Witch hunt

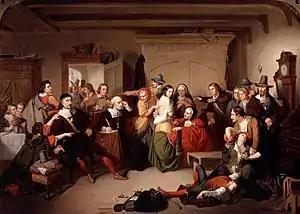
Examination of a Witch in the 17th century (1853), by T. H. Matteson

Witch-hunts were seen across early modern Europe, but the most significant area of witch-hunting in modern Europe is often considered to be central and southern Germany. Germany was a late starter in terms of the numbers of trials, compared to other regions of Europe. Witch-hunts first appeared in large numbers in southern France and Switzerland during the 14th and 15th centuries. The peak years of witch-hunts in southwest Germany were from 1561 to 1670. The first major persecution in Europe, when witches were caught, tried, convicted, and burned in the imperial lordship of Wiesensteig in southwestern Germany, is recorded in 1563 in a pamphlet called "True and Horrifying Deeds of 63 Witches". Witchcraft persecution spread to all areas of Europe. Learned European ideas about witchcraft and demonological ideas, strongly influenced the hunt for witches in the North. These witch-hunts were at least partly driven by economic factors since a significant relationship between economic pressure and witch hunting activity can be found for regions such as Bavaria and Scotland.